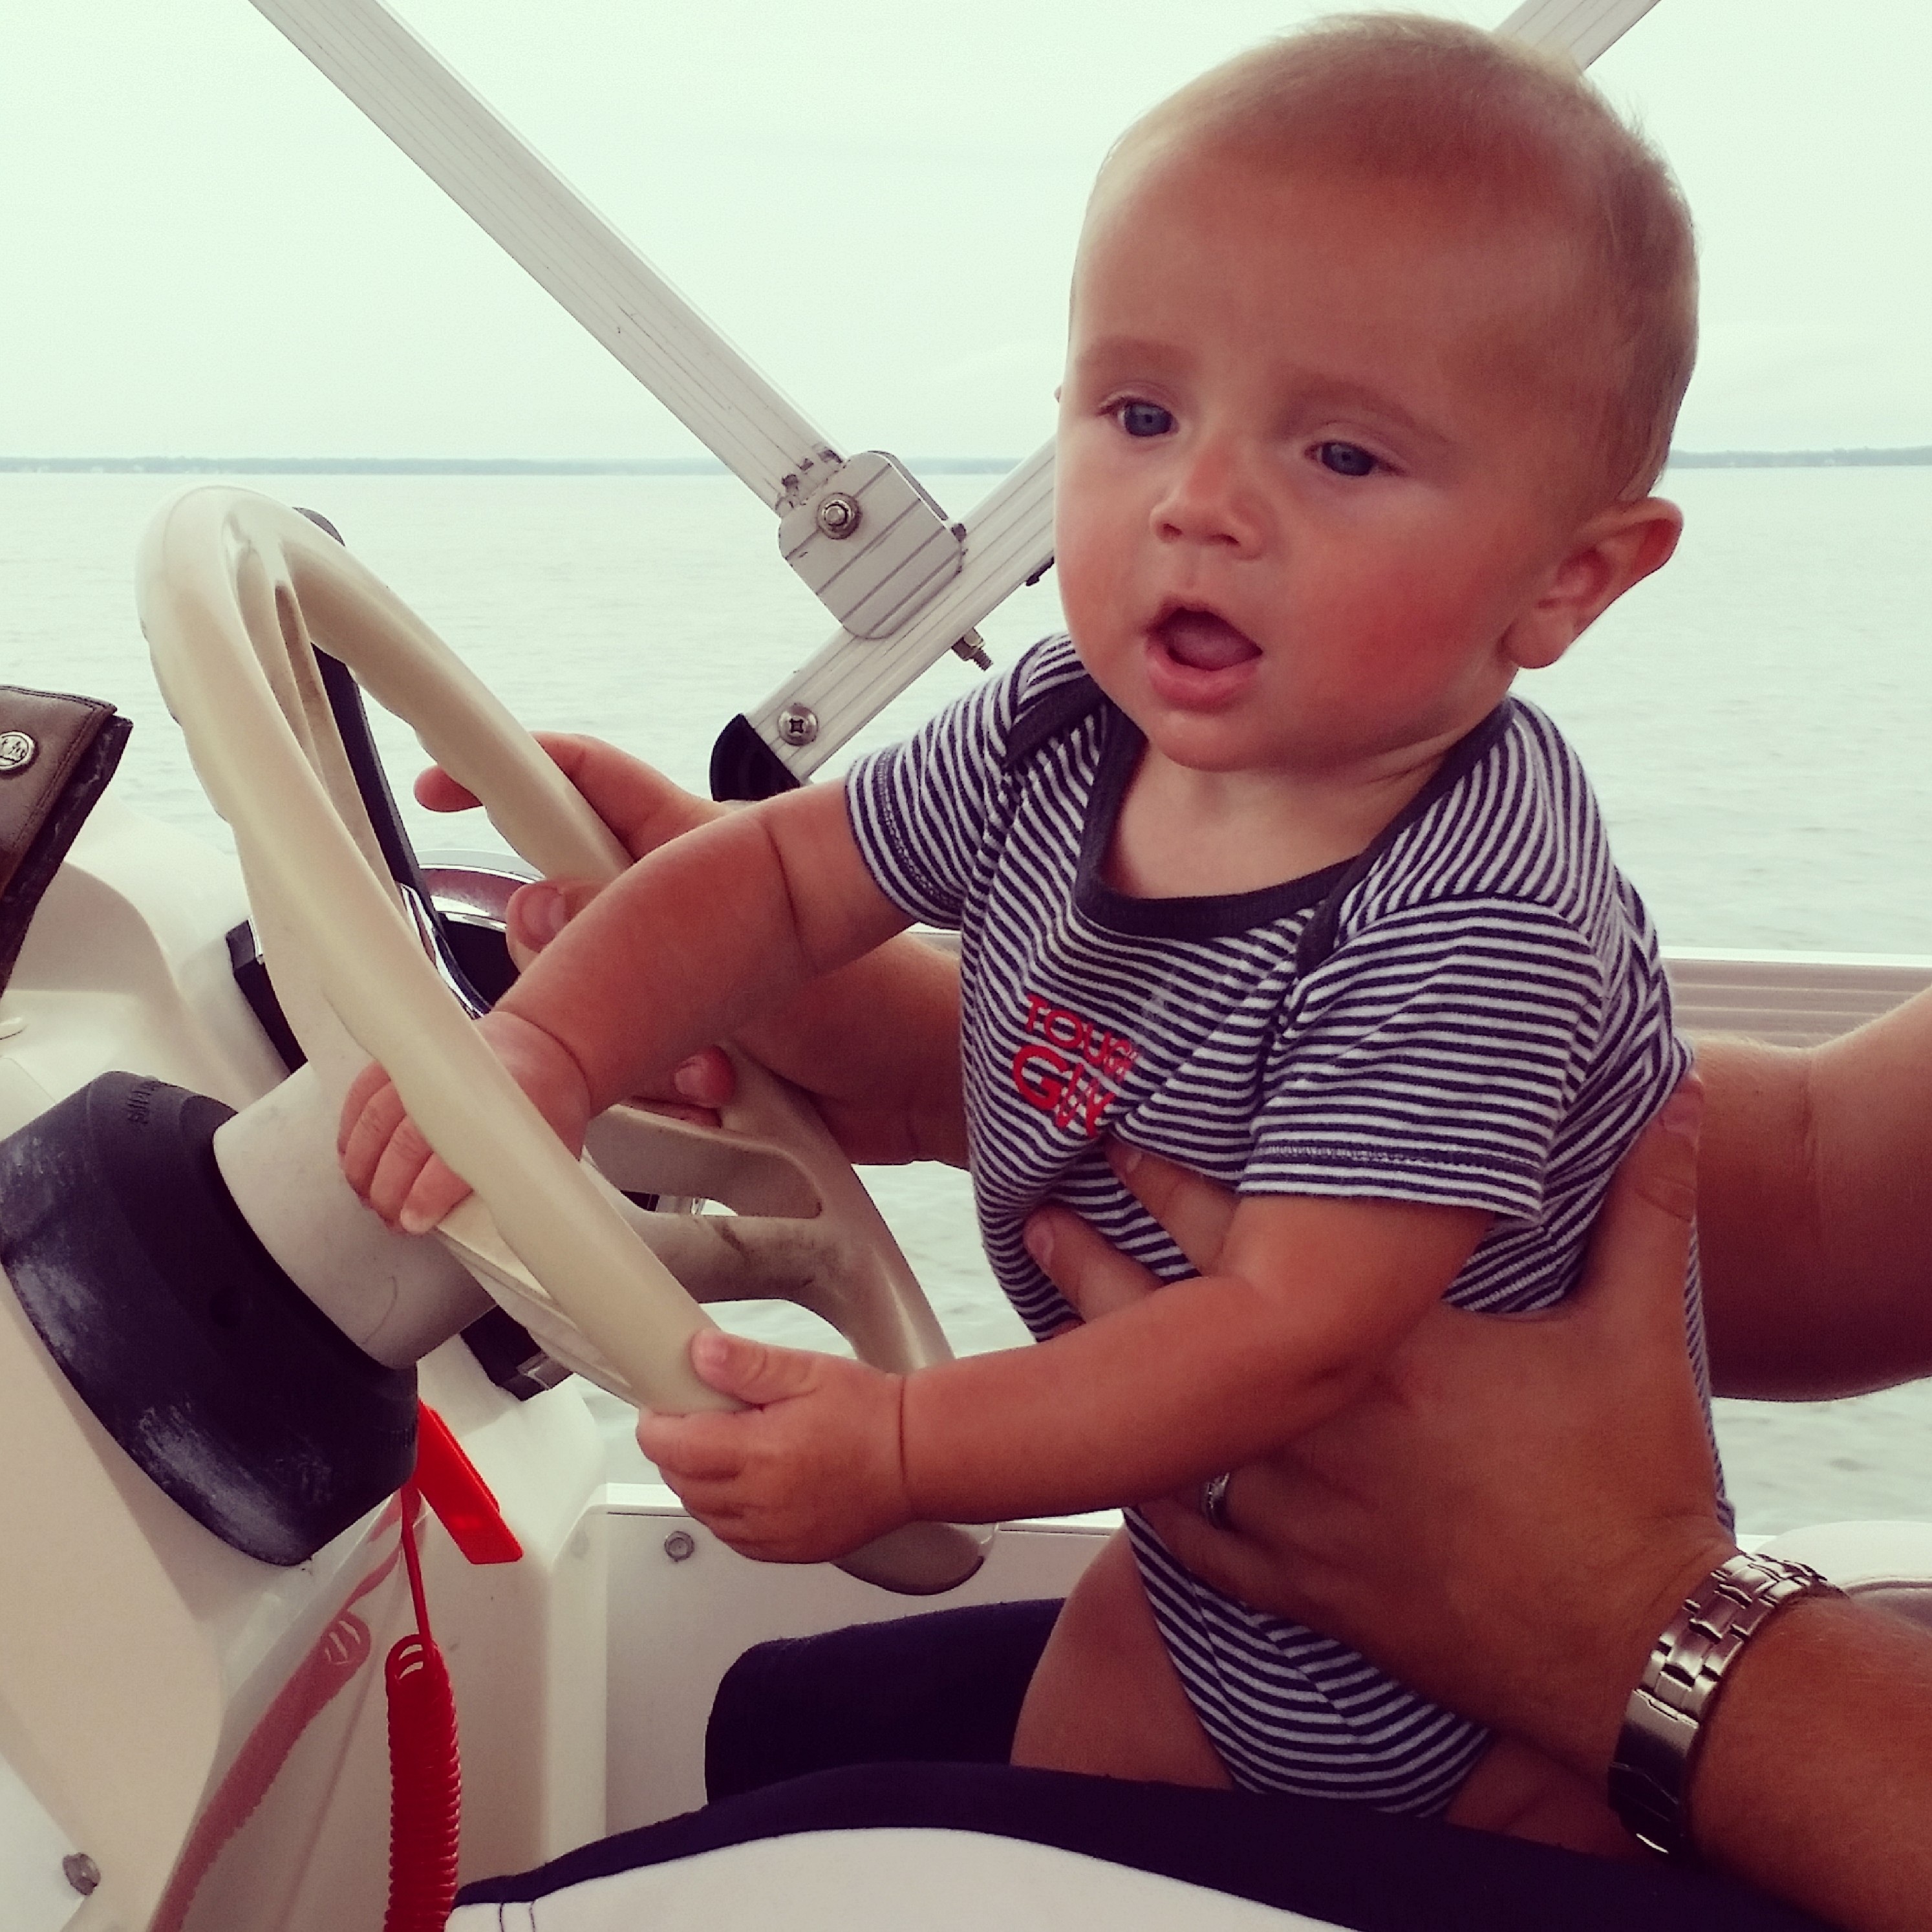
hand, ocean, person, girl, boat, boy, driving, leg, finger, sitting, child, clothing, baby, human body, infant, beauty, organ, gulf of mexico, human positions